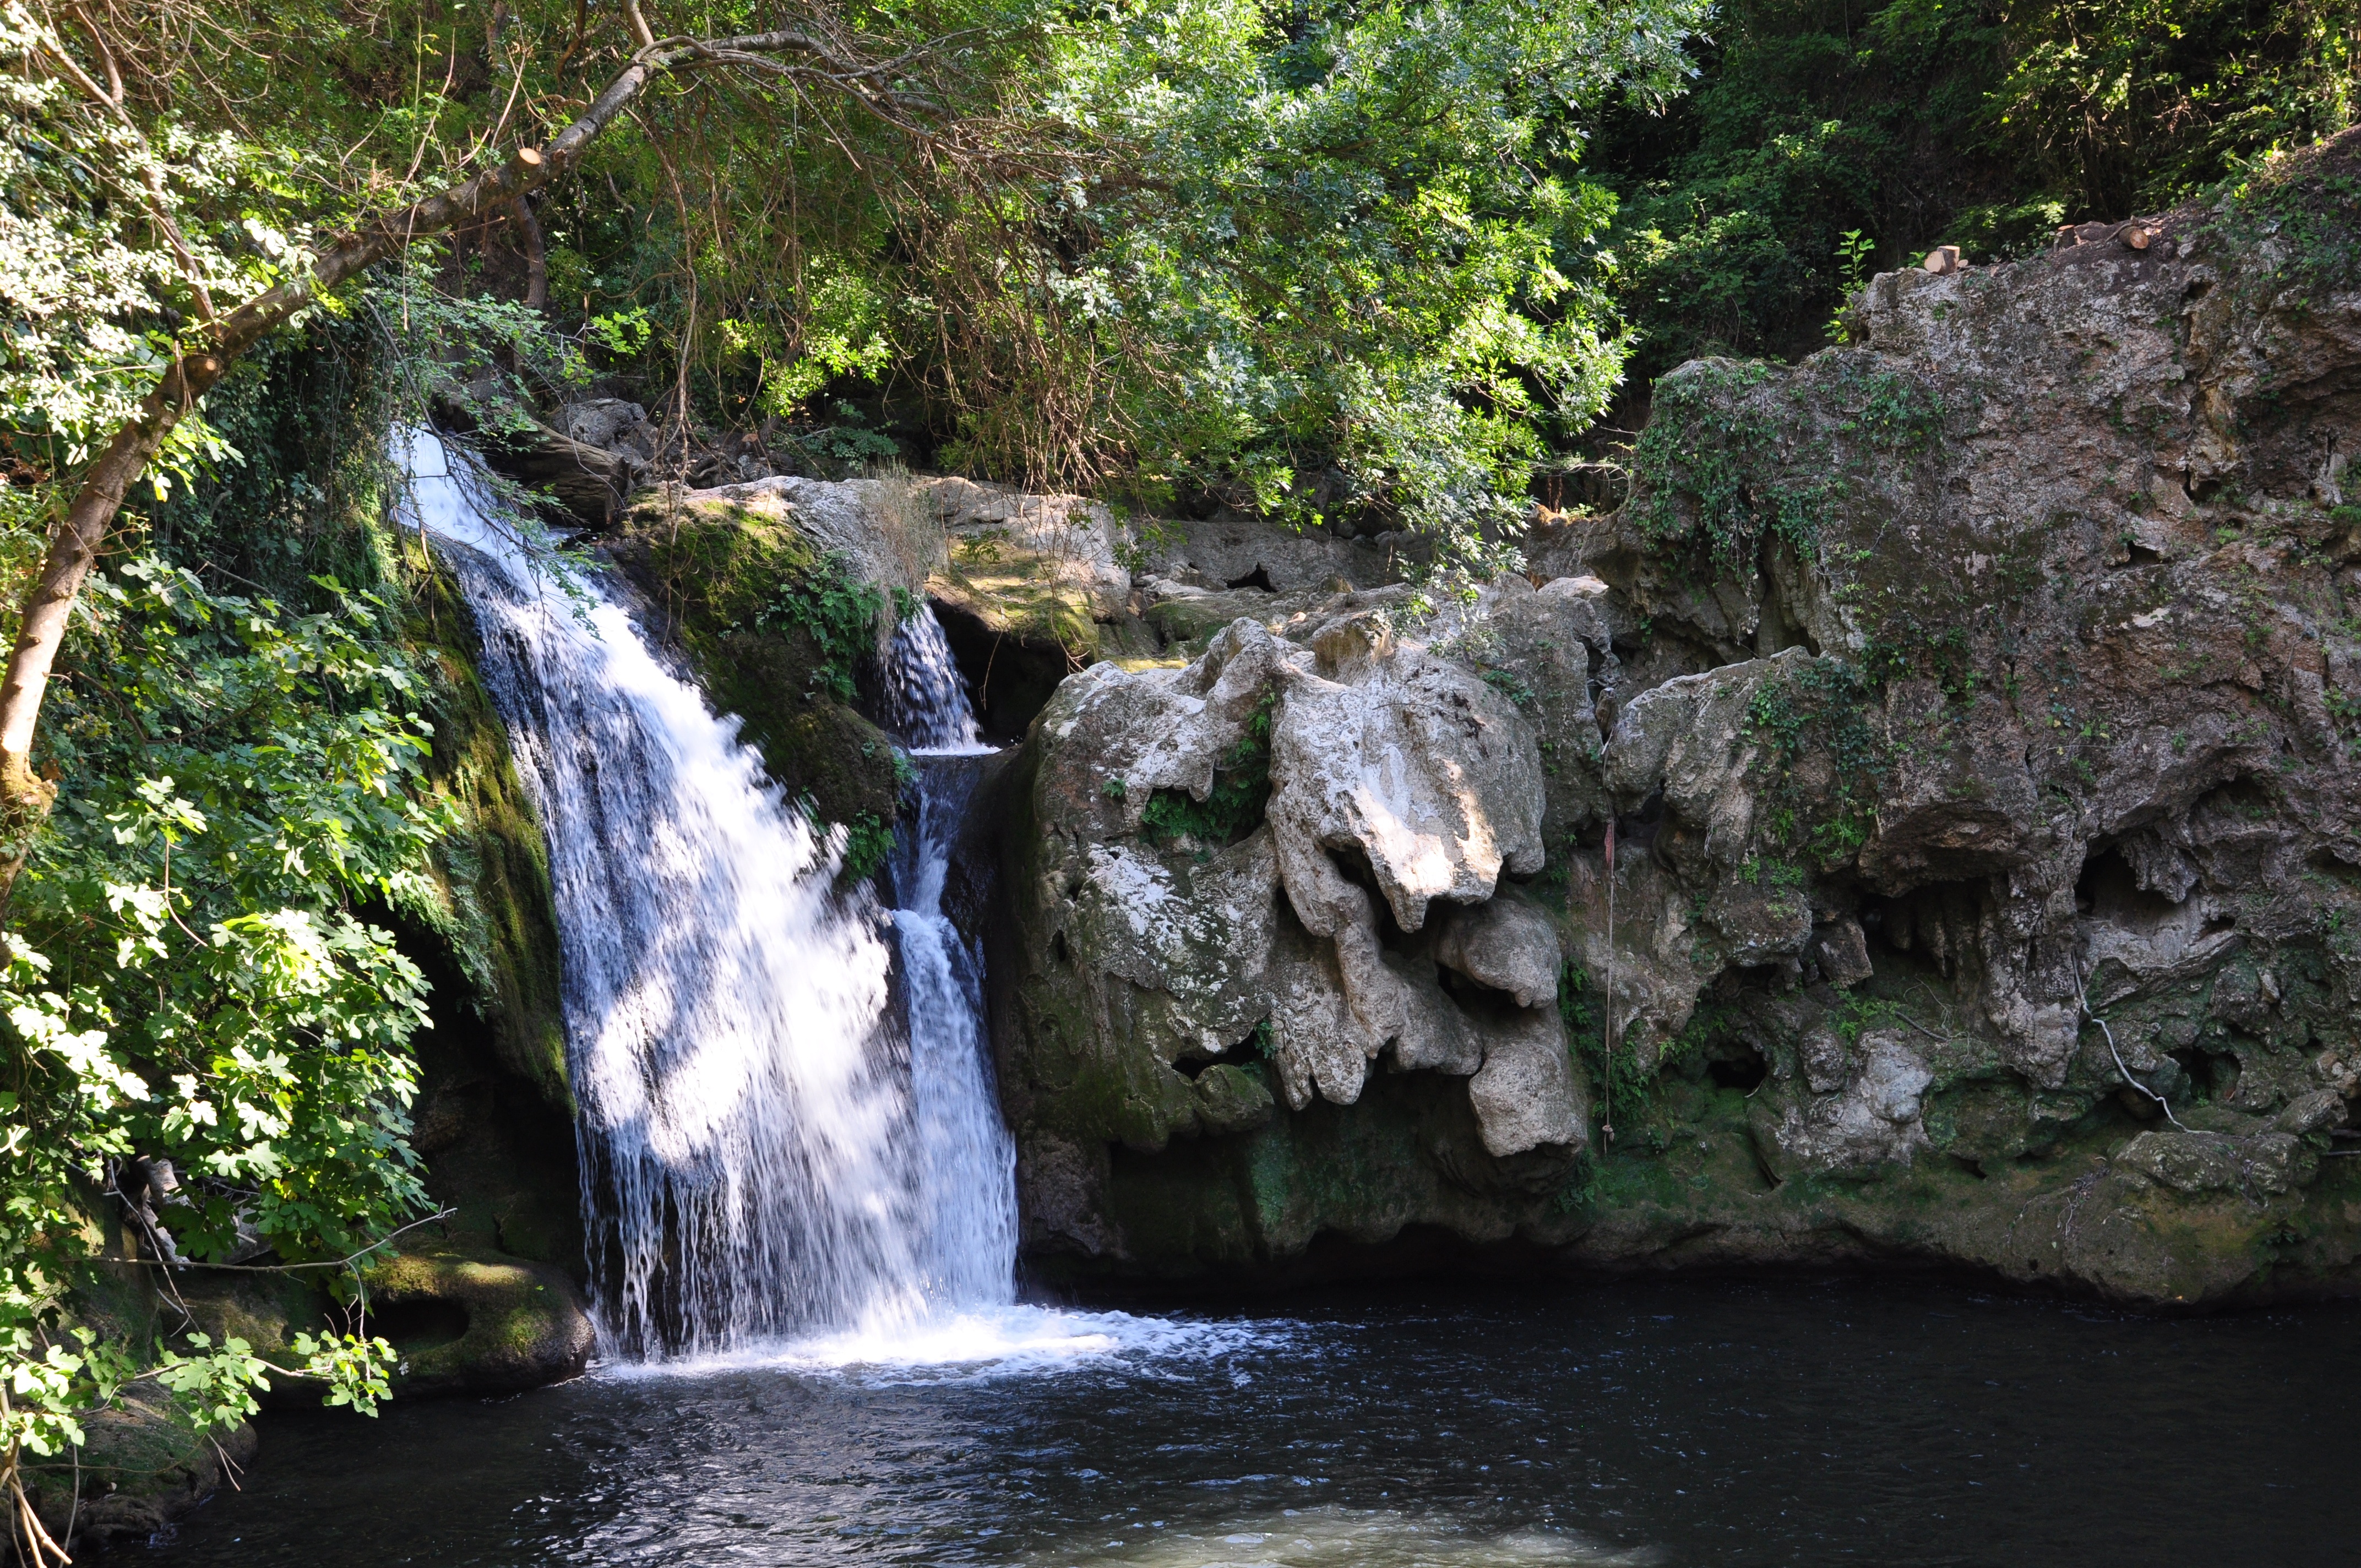
water, nature, rock, waterfall, creek, fall, formation, france, stream, green, cascade, jungle, body of water, freshness, relaxation, rainforest, ravine, wasserfall, water feature, watercourse